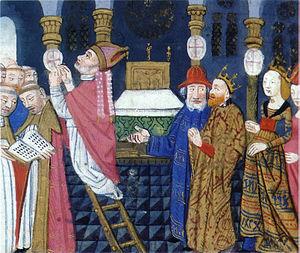
Childebert consacre une basilique en 558. Ms 869/522 f.41r. Chronique des rois de France, XIIIème, XIVème siècles. Musée Condé de Chantilly.
Childebert Iᵉʳ, « Combat brillant » en vieux francique, né vers 497 à Reims et mort le 23 décembre 558 à Paris, est roi de Paris de 511 à 558 et roi d'Orléans de 524 à 558.